Carloman of Bavaria

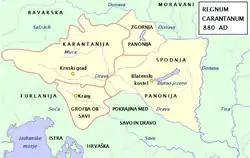
Carantania and eastern regions in the second half of the 9th century

In 856, Louis first associated Carloman with his rule by appointing him governor of Carantania. According to the "Annales Fuldenses" (863), he was given the title "prelate of the Carantanians". Since this was his first governorship, Louis did not give him rule over the entire March of Pannonia, with traditional seat of frontier governor (prefect) at Tulln. Instead, Carloman was given rule over the inner region (Carantania), in order do gain experience, and perhaps because his father wanted to keep him from trying to seize too much power.